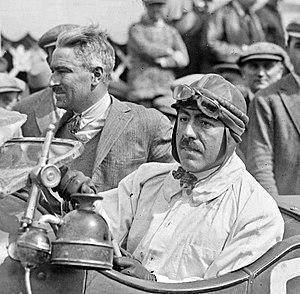
Robert Bloch (G.) et André Rossignol (D.) aux 24 Heures du Mans 1926.
Robert Bloch est un pilote automobile français.